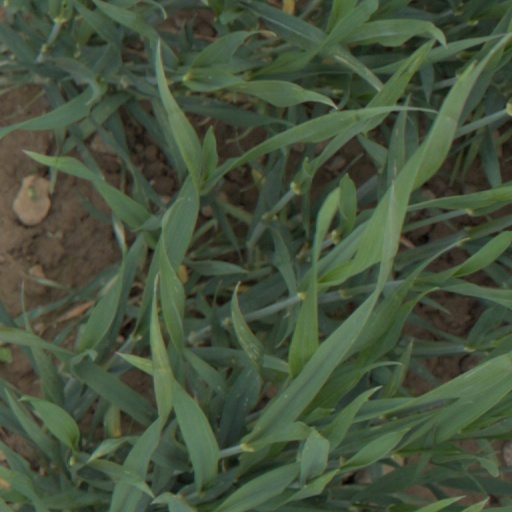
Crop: wheat